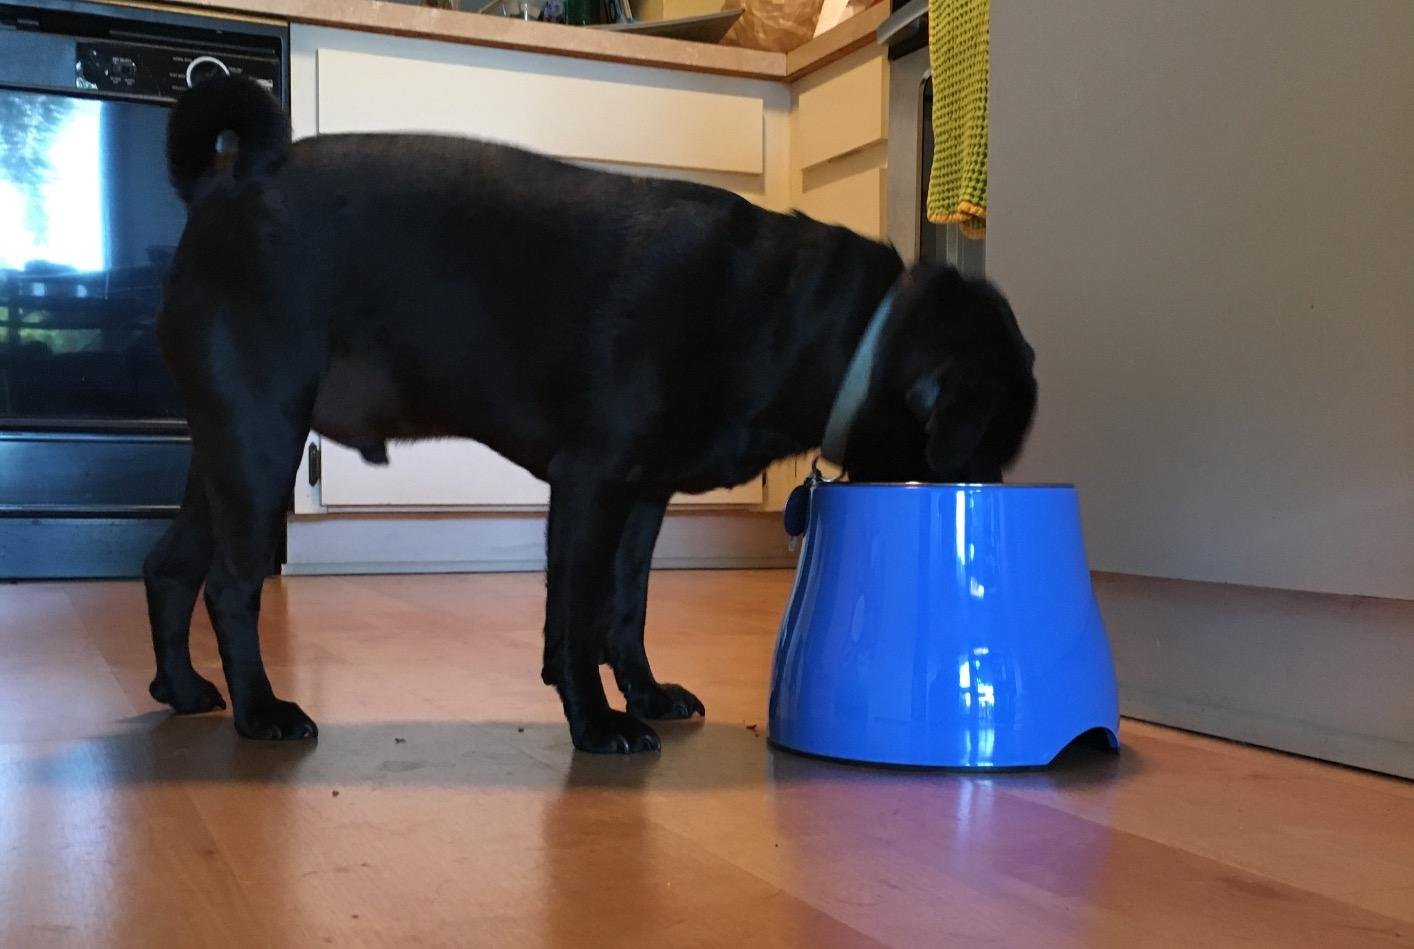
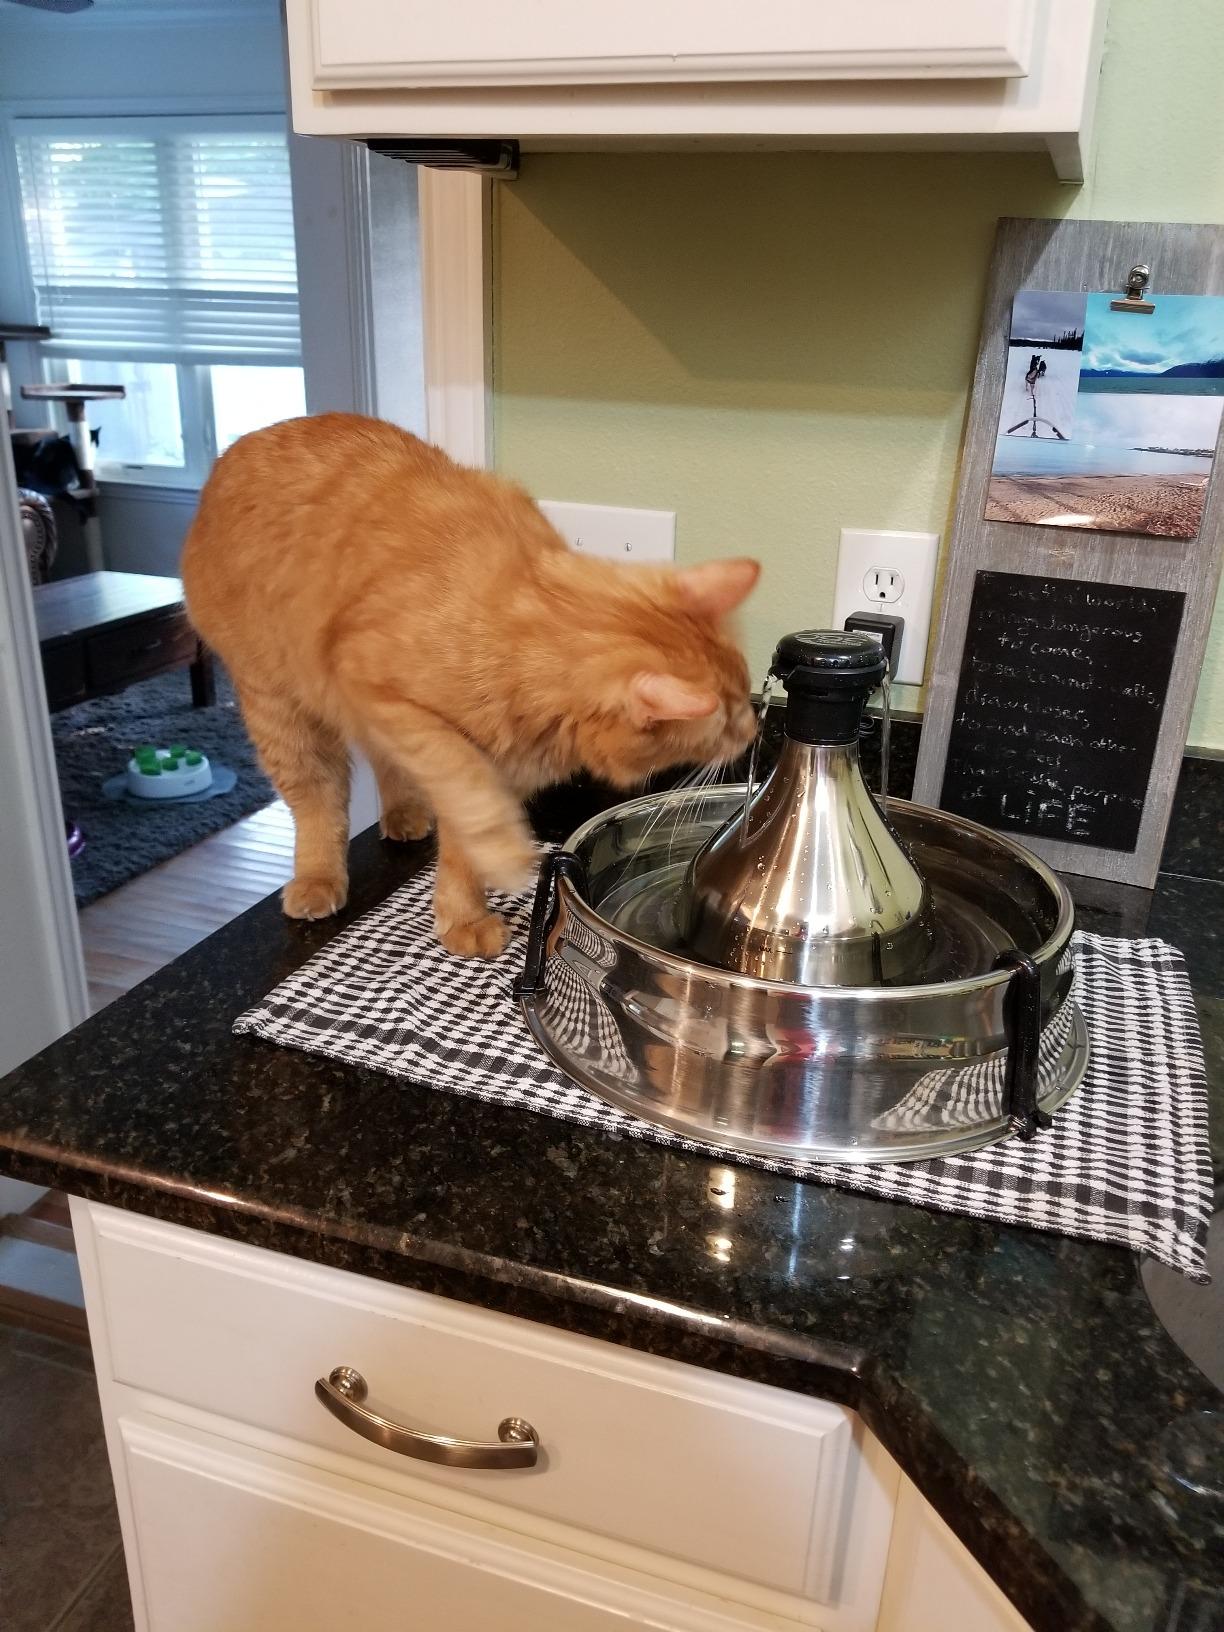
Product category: items_bowl
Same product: no